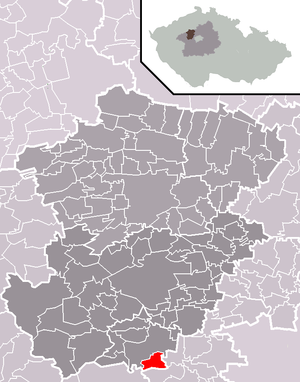
Svárov est une commune du district de Kladno, dans la région de Bohême-Centrale, en République tchèque. Sa population s'élevait à 608 habitants en 2020.